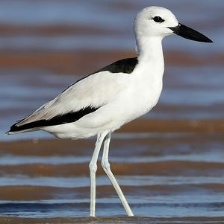
Species: CRAB PLOVER
Scientific name: DROMAS ARDEOLA